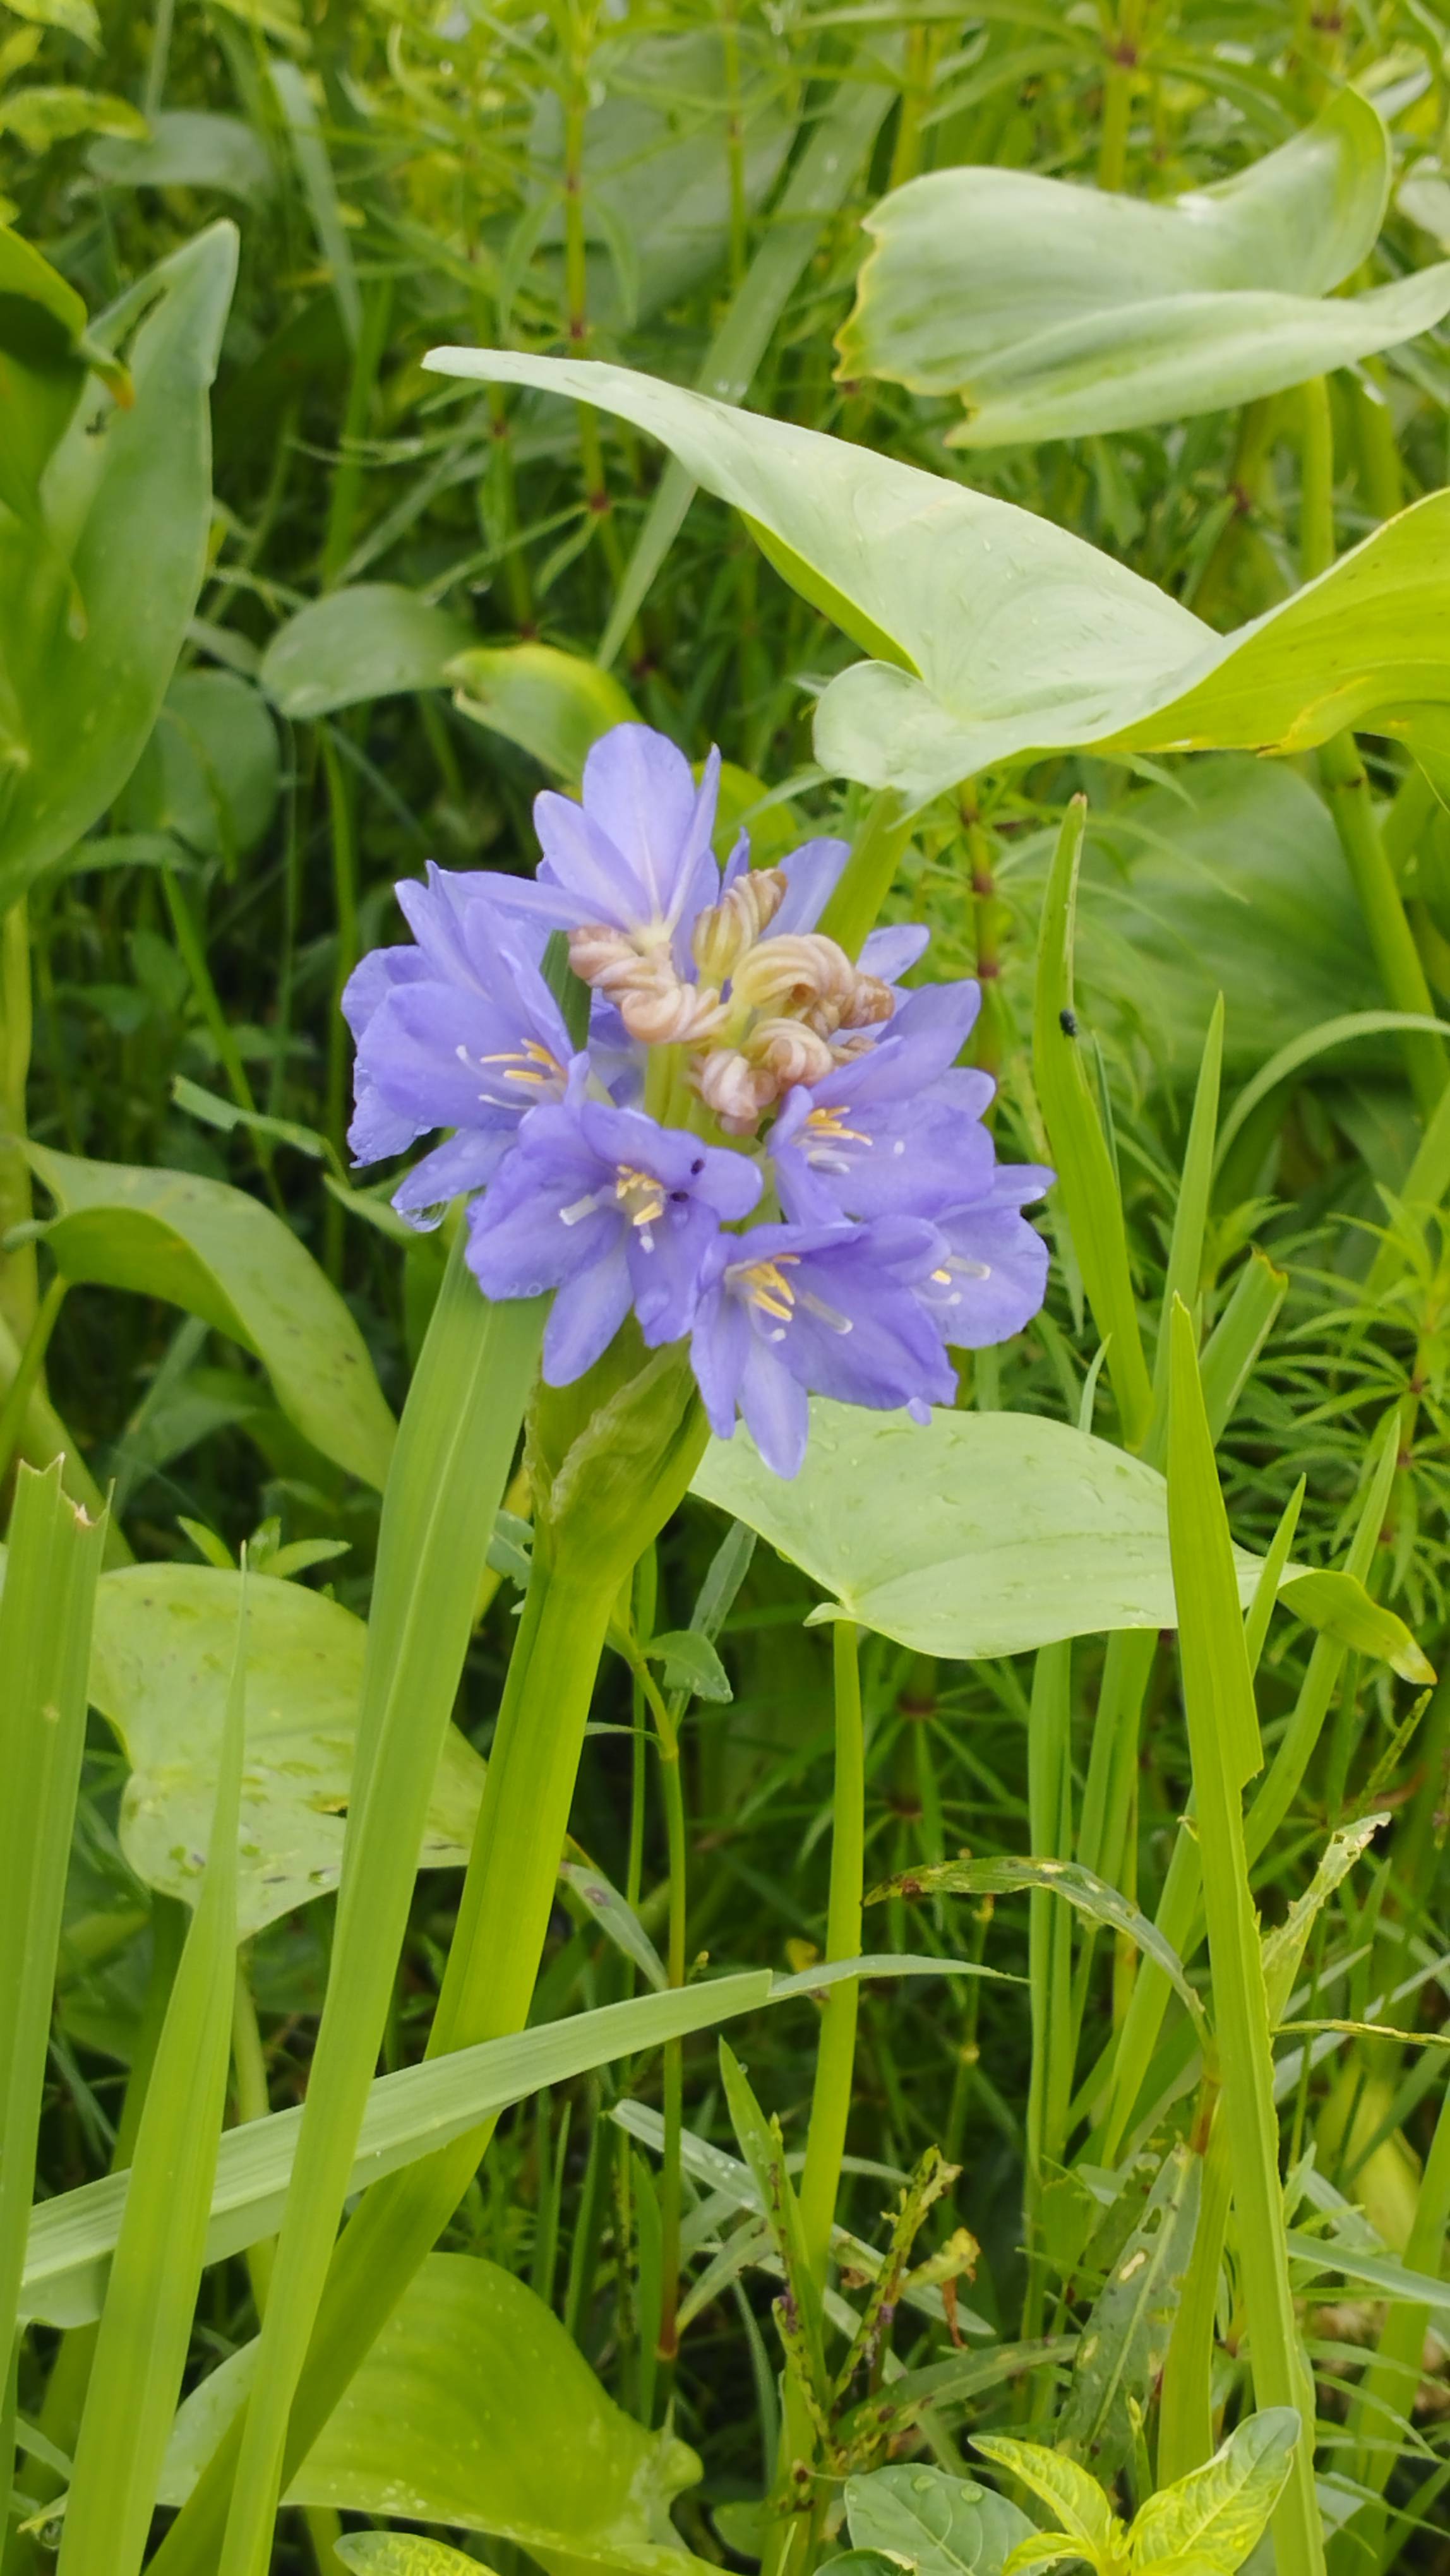
Species: Heartleaf False Pickerelweed (Monochoria korsakowii)